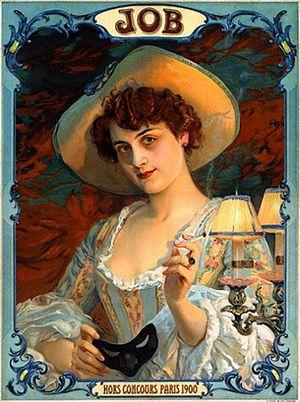
Calendrier de la Collection JOB illustré par Paul Jean Gervais 1904
La collection JOB est une production d'œuvres graphiques constituée de calendriers, affiches et cartes postales à vocation publicitaire pour la fabrique de papier à cigarettes JOB. De caractère artistique, elle est illustrée par des peintres et affichistes de renom, principalement lors de la période Art nouveau.